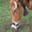
Label: cattle